Imidazole alkaloids

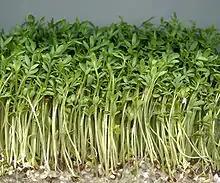
Garden cress seedlings

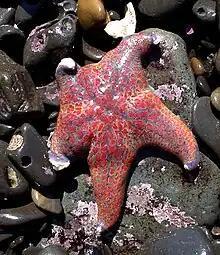
"Dermasterias imbricata"

In nature, imidazole alkaloids are found both as secondary plant compounds and as byproducts of histidine metabolism in marine organisms. One well-known imidazole alkaloid is pilocarpine, which is present in the leaves of Paraguay jaborandi.